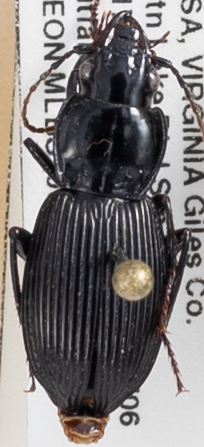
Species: Pterostichus coracinus
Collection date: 2018-08-28
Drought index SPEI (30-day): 1.69
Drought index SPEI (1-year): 0.8
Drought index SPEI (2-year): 0.8